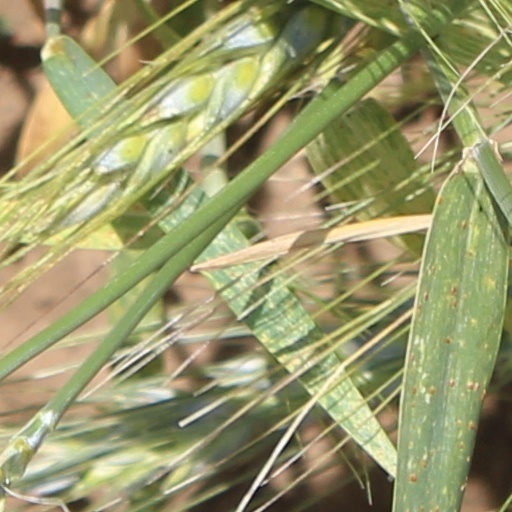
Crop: wheat